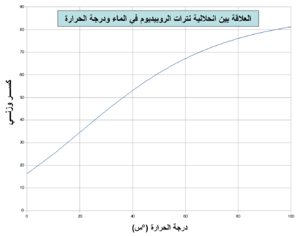
Solubilité de RbNO3 dans l'eau en fonction de la température.